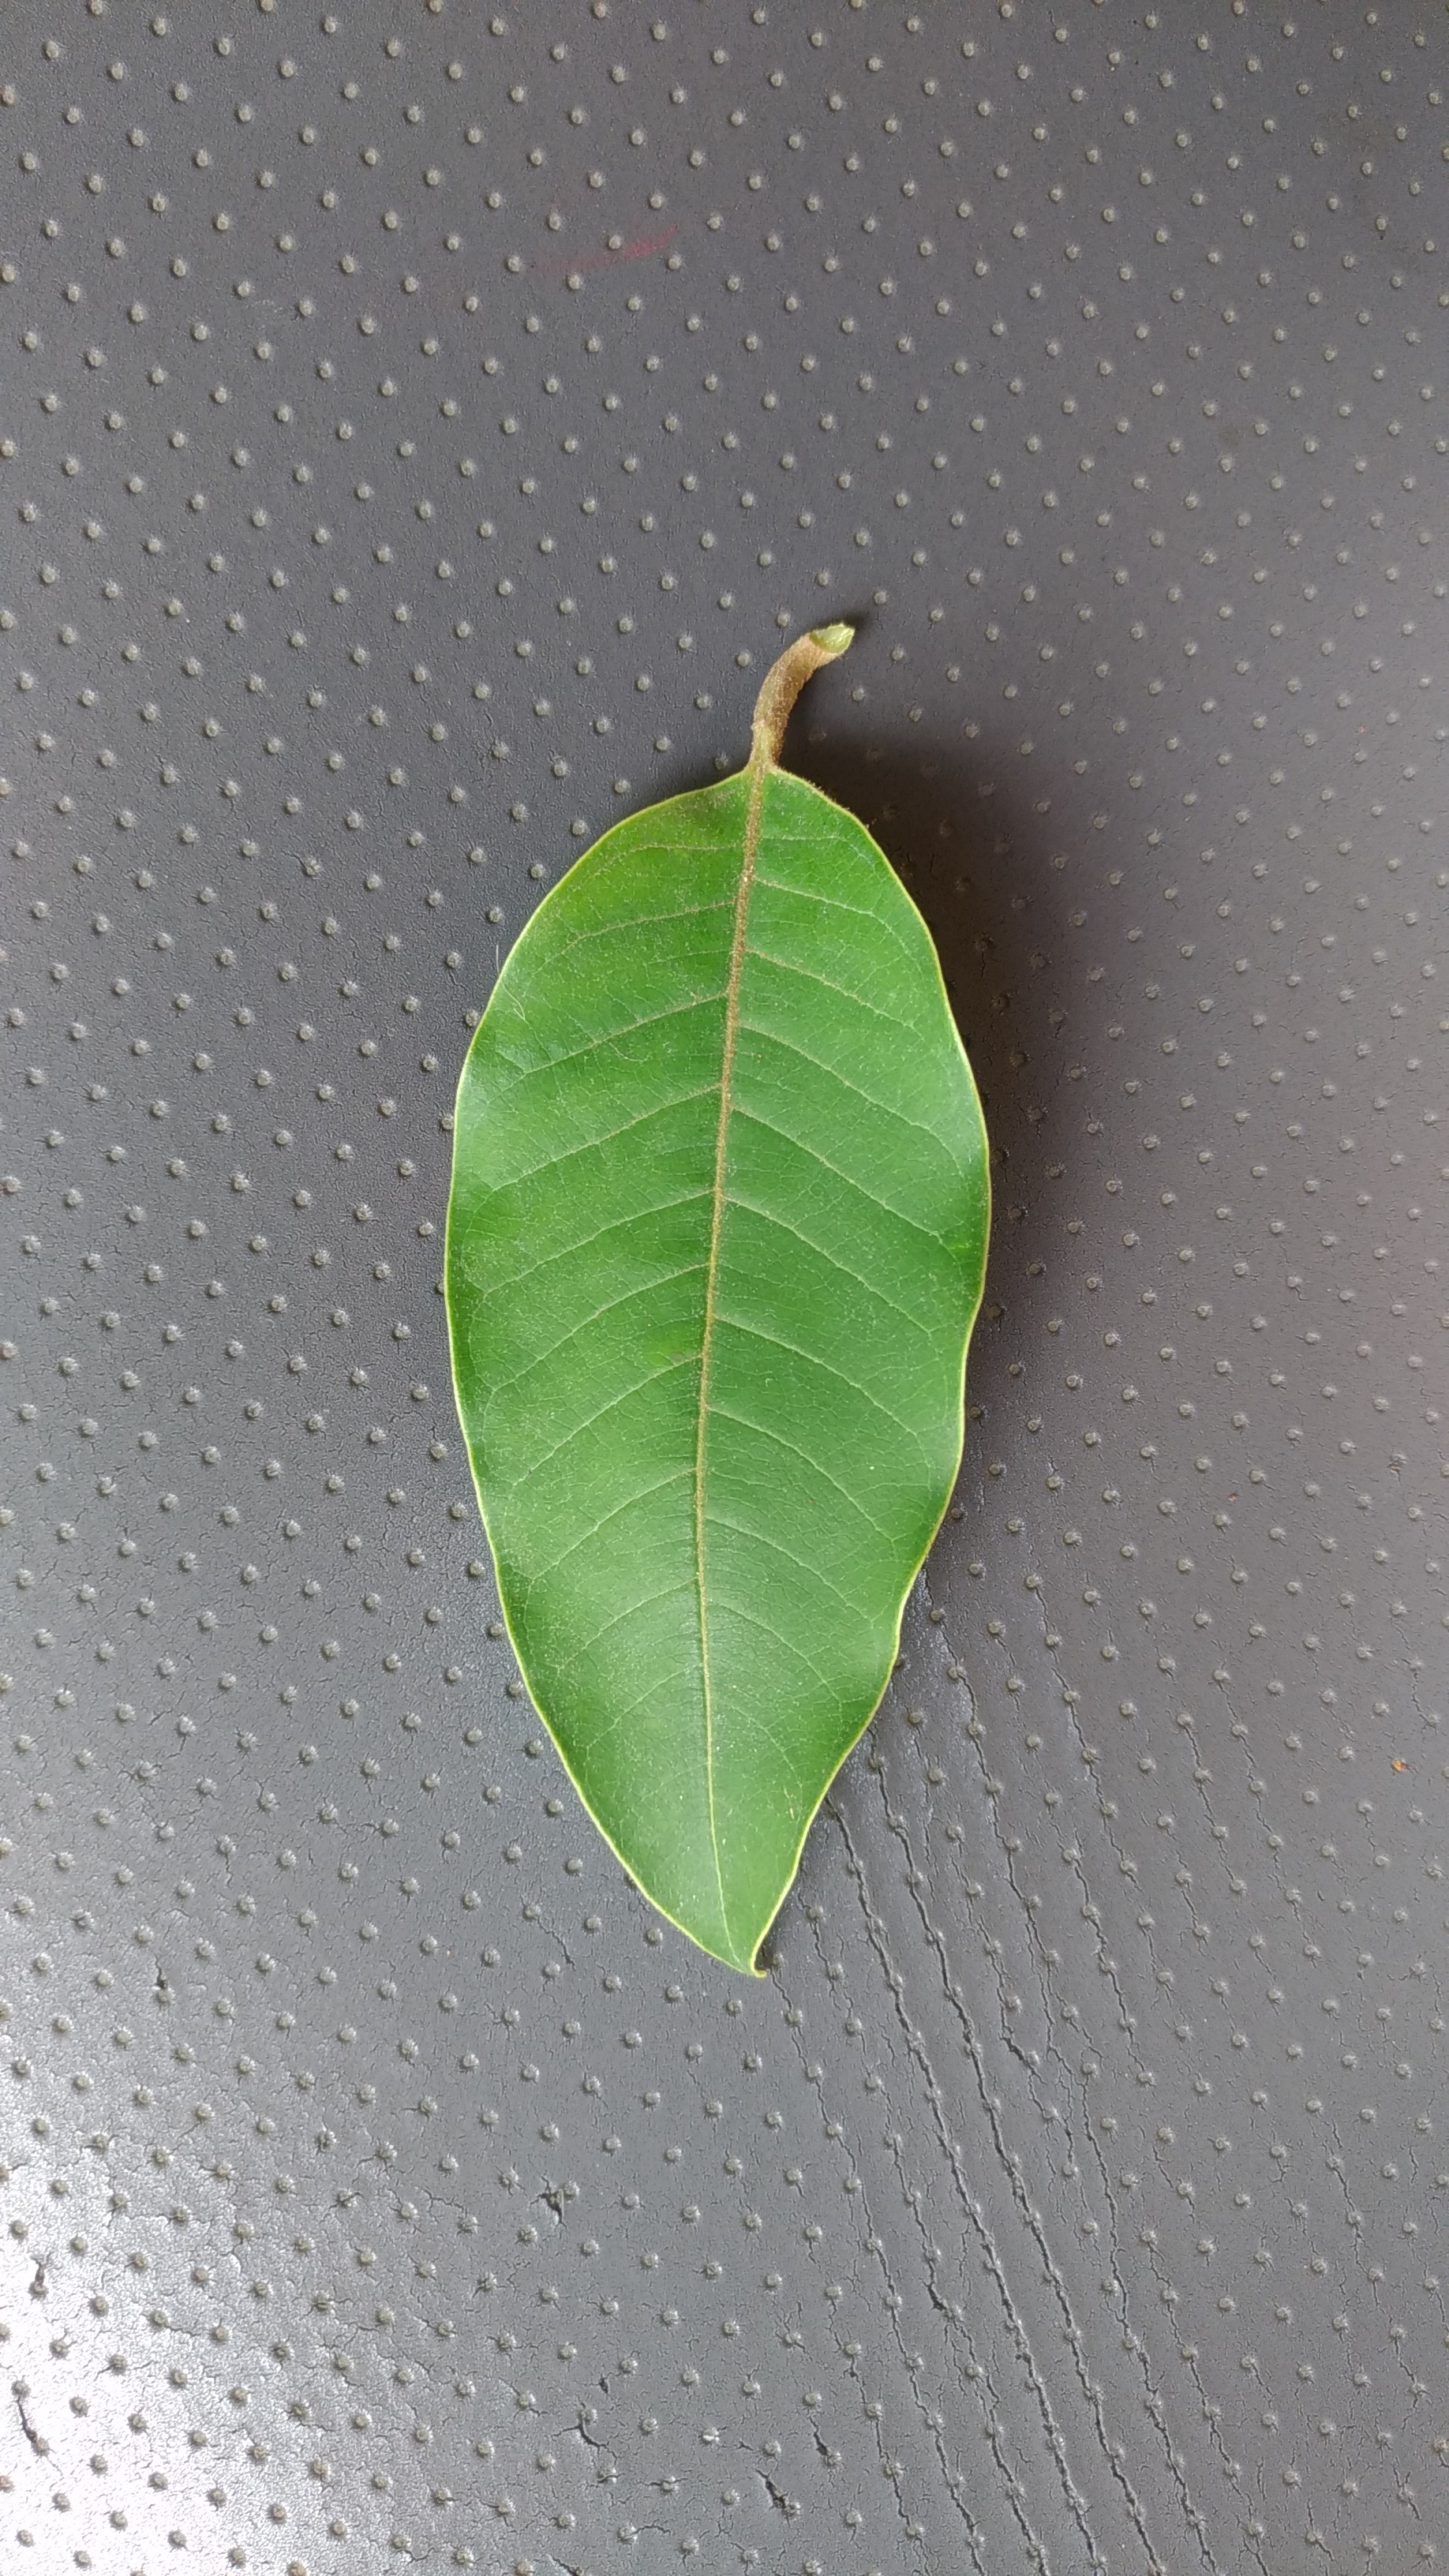
Plant: Coffee